Question: What is growing around the fencing?
Tambaya: Menene yake girma a zagaye da shingen?
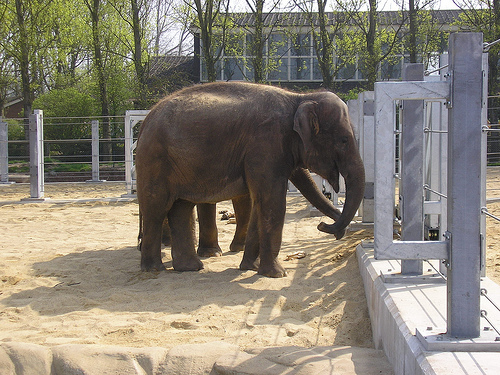
Answer: Trees.
Amsa: Bishiyoyi.